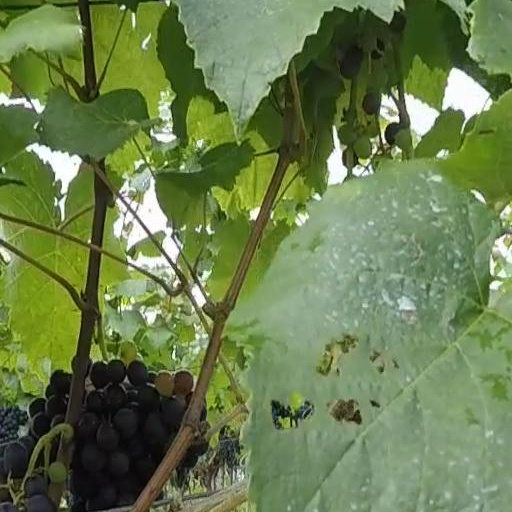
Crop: grape